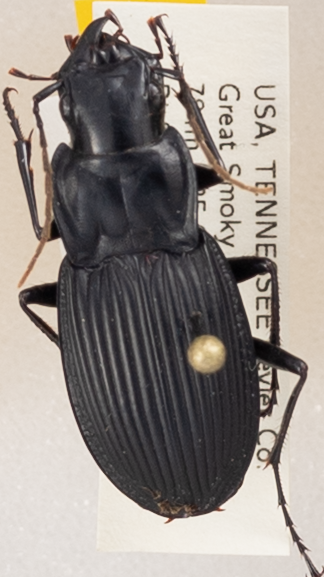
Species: Dicaelus teter
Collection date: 2017-07-25
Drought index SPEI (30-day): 0.118
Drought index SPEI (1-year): -0.54
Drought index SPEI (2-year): -0.524